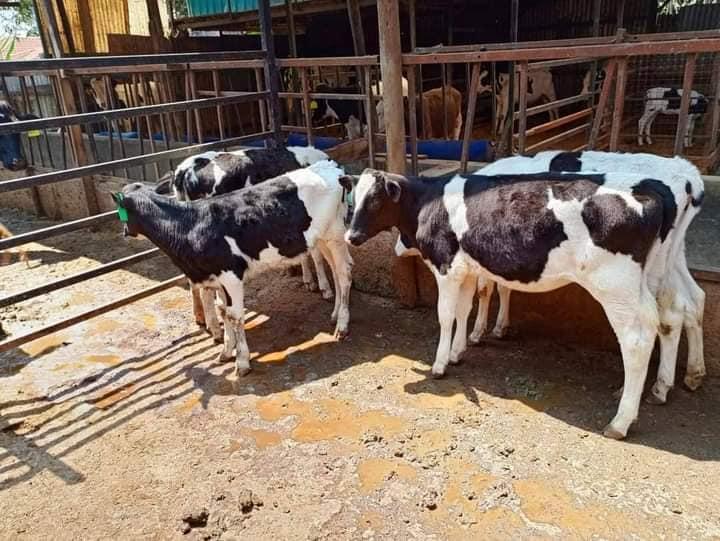
Ndama wako ndani ya banda. Ndama hawa wana rangi nyeupe na nyeusi , wanasimama karibu na uzio wa chuma wa banda hili. Sakafu ya banda ni ya udongo uliokauka. Banda linaonekana kuwa safi na linamwangaza mzuri wa jua.